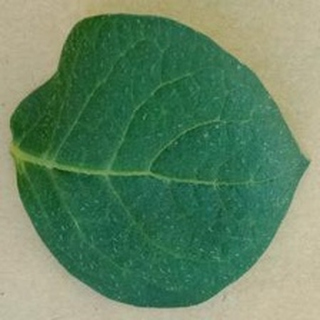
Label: healthy_potato